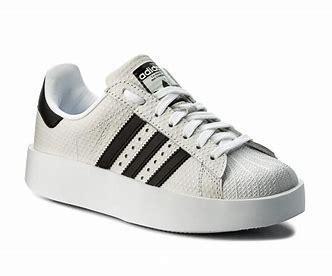
Brand: Adidas
Model: Superstar Bold